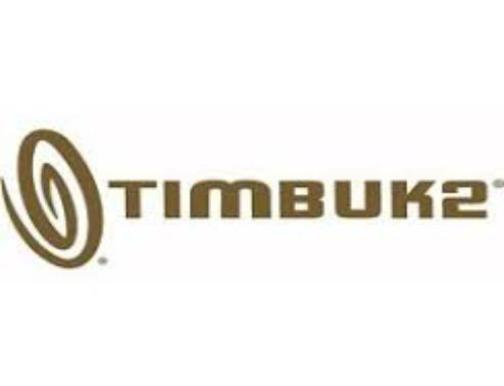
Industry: Clothes